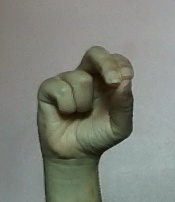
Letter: gaaf